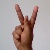
The image shows a hand gesture representing the letter 'K' in Indian Sign Language.